Zeppelin

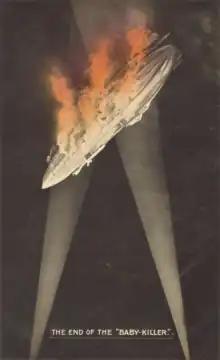
British propaganda postcard, entitled "The End of the 'Baby-Killer'"

At the instigation of the Kaiser a plan was made to bomb Saint Petersburg in December 1916. Two Navy zeppelins were transferred to Wainoden on the Courland Peninsula. A preliminary attempt to bomb Reval on 28 December ended in failure caused by operating problems due to the extreme cold, and one of the airships was destroyed in a forced landing at Seerappen. The plan was subsequently abandoned.